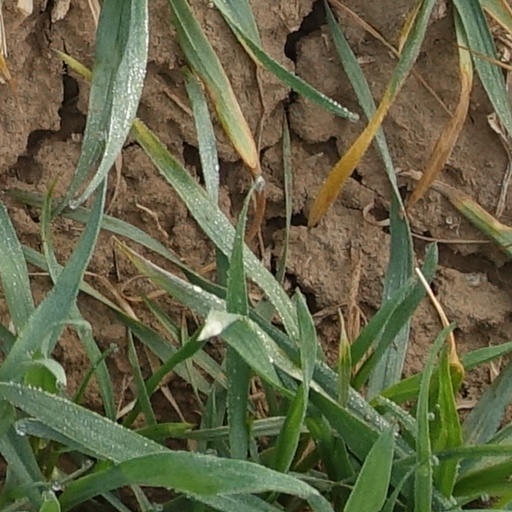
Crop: wheat